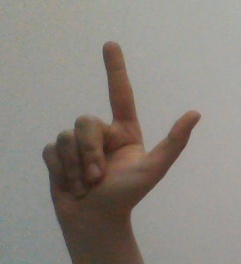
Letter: laam